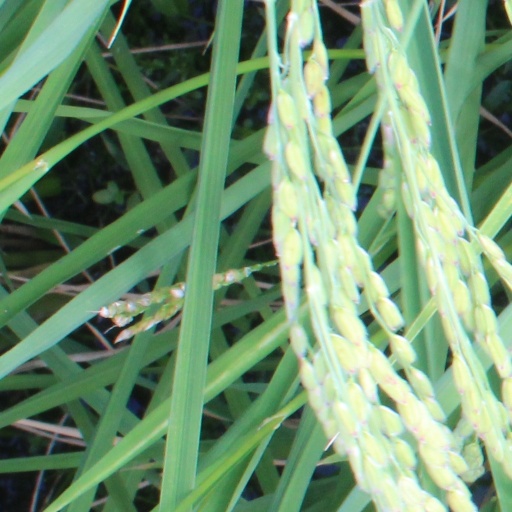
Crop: rice